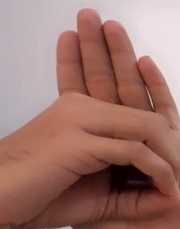
ASL sign: 0